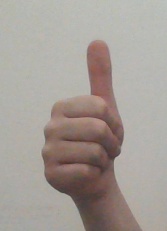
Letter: aleff